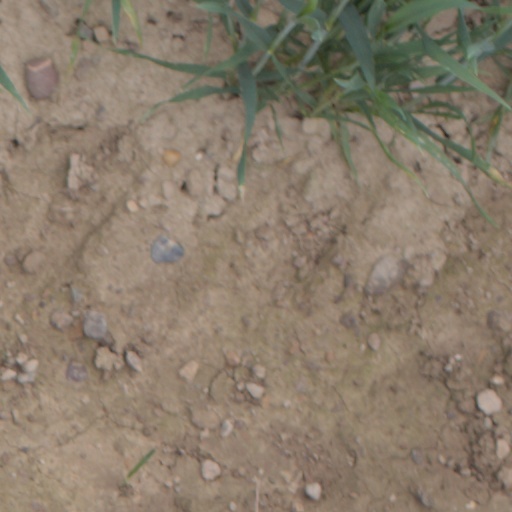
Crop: wheat